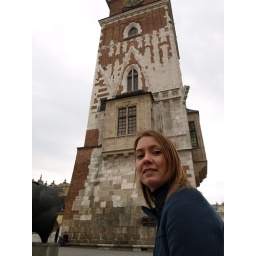
Becky in front of the clock tower